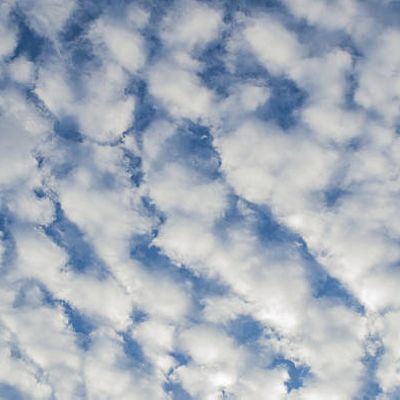
Cloud type: Altocumulus (Ac)